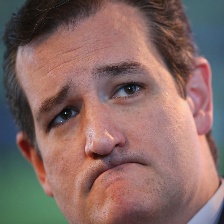
Species: LOONEY BIRDS
Scientific name: LUNATICUS AMERICONIS